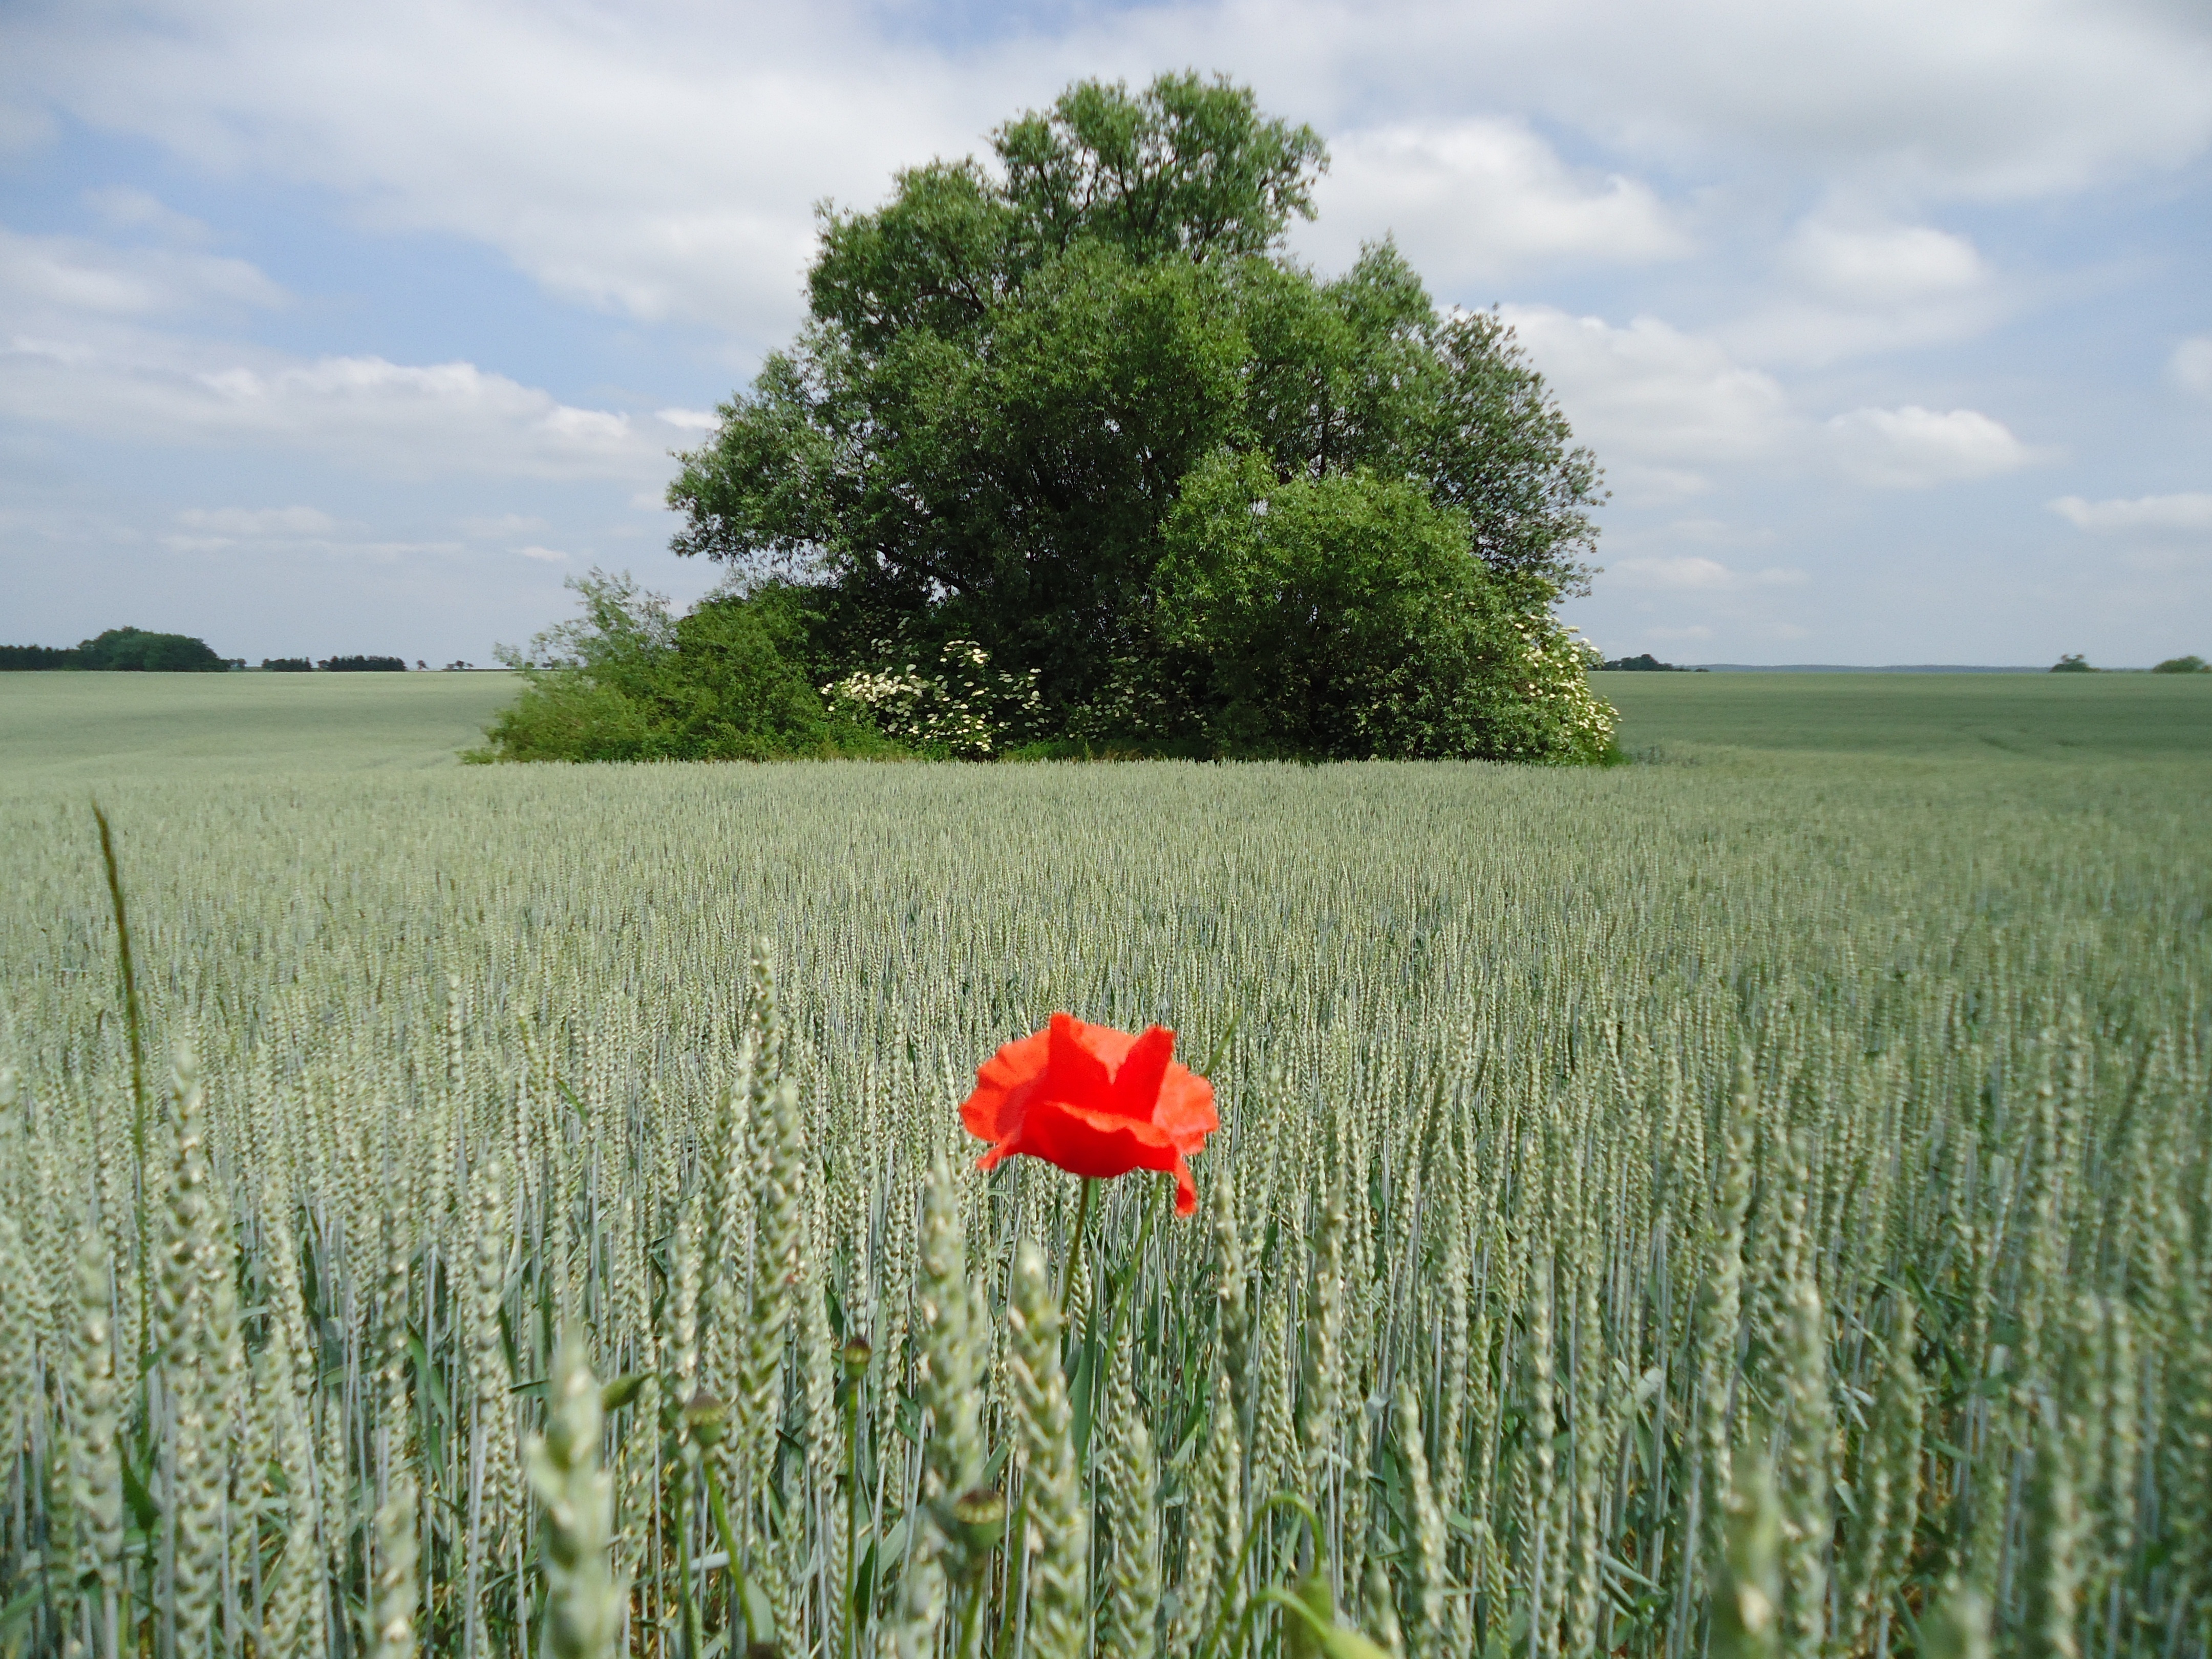
tree, grass, plant, field, farm, lawn, meadow, wheat, grain, prairie, flower, food, green, crop, pasture, agriculture, plain, grassland, poppy, habitat, ecosystem, steppe, rural area, red weed, paddy field, flowering plant, natural environment, grass family, land plant